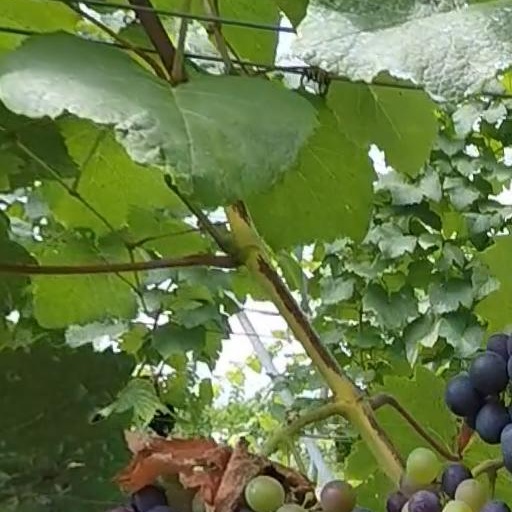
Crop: grape